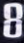
Number: 8